Living fossil

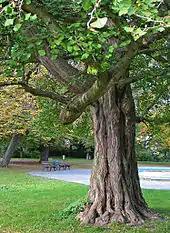
Ginkgos not only have existed for a long time, but also have a long life span, with some having an age of over 2,500 years. Six specimens survived the atomic bombing of Hiroshima, 1 to 2 kilometers from ground zero. They still live there today.

A living taxon with many characteristics believed to be primitive. This is a more neutral definition. However, it does not make it clear whether the taxon is truly old, or it simply has many plesiomorphies. Note that, as mentioned above, the converse may hold for true living fossil taxa; that is, they may possess a great many derived features (autapomorphies), and not be particularly "primitive" in appearance.